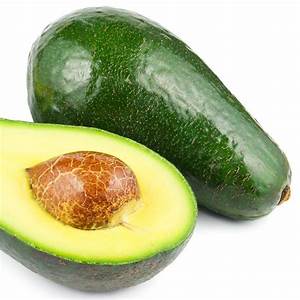
Label: others